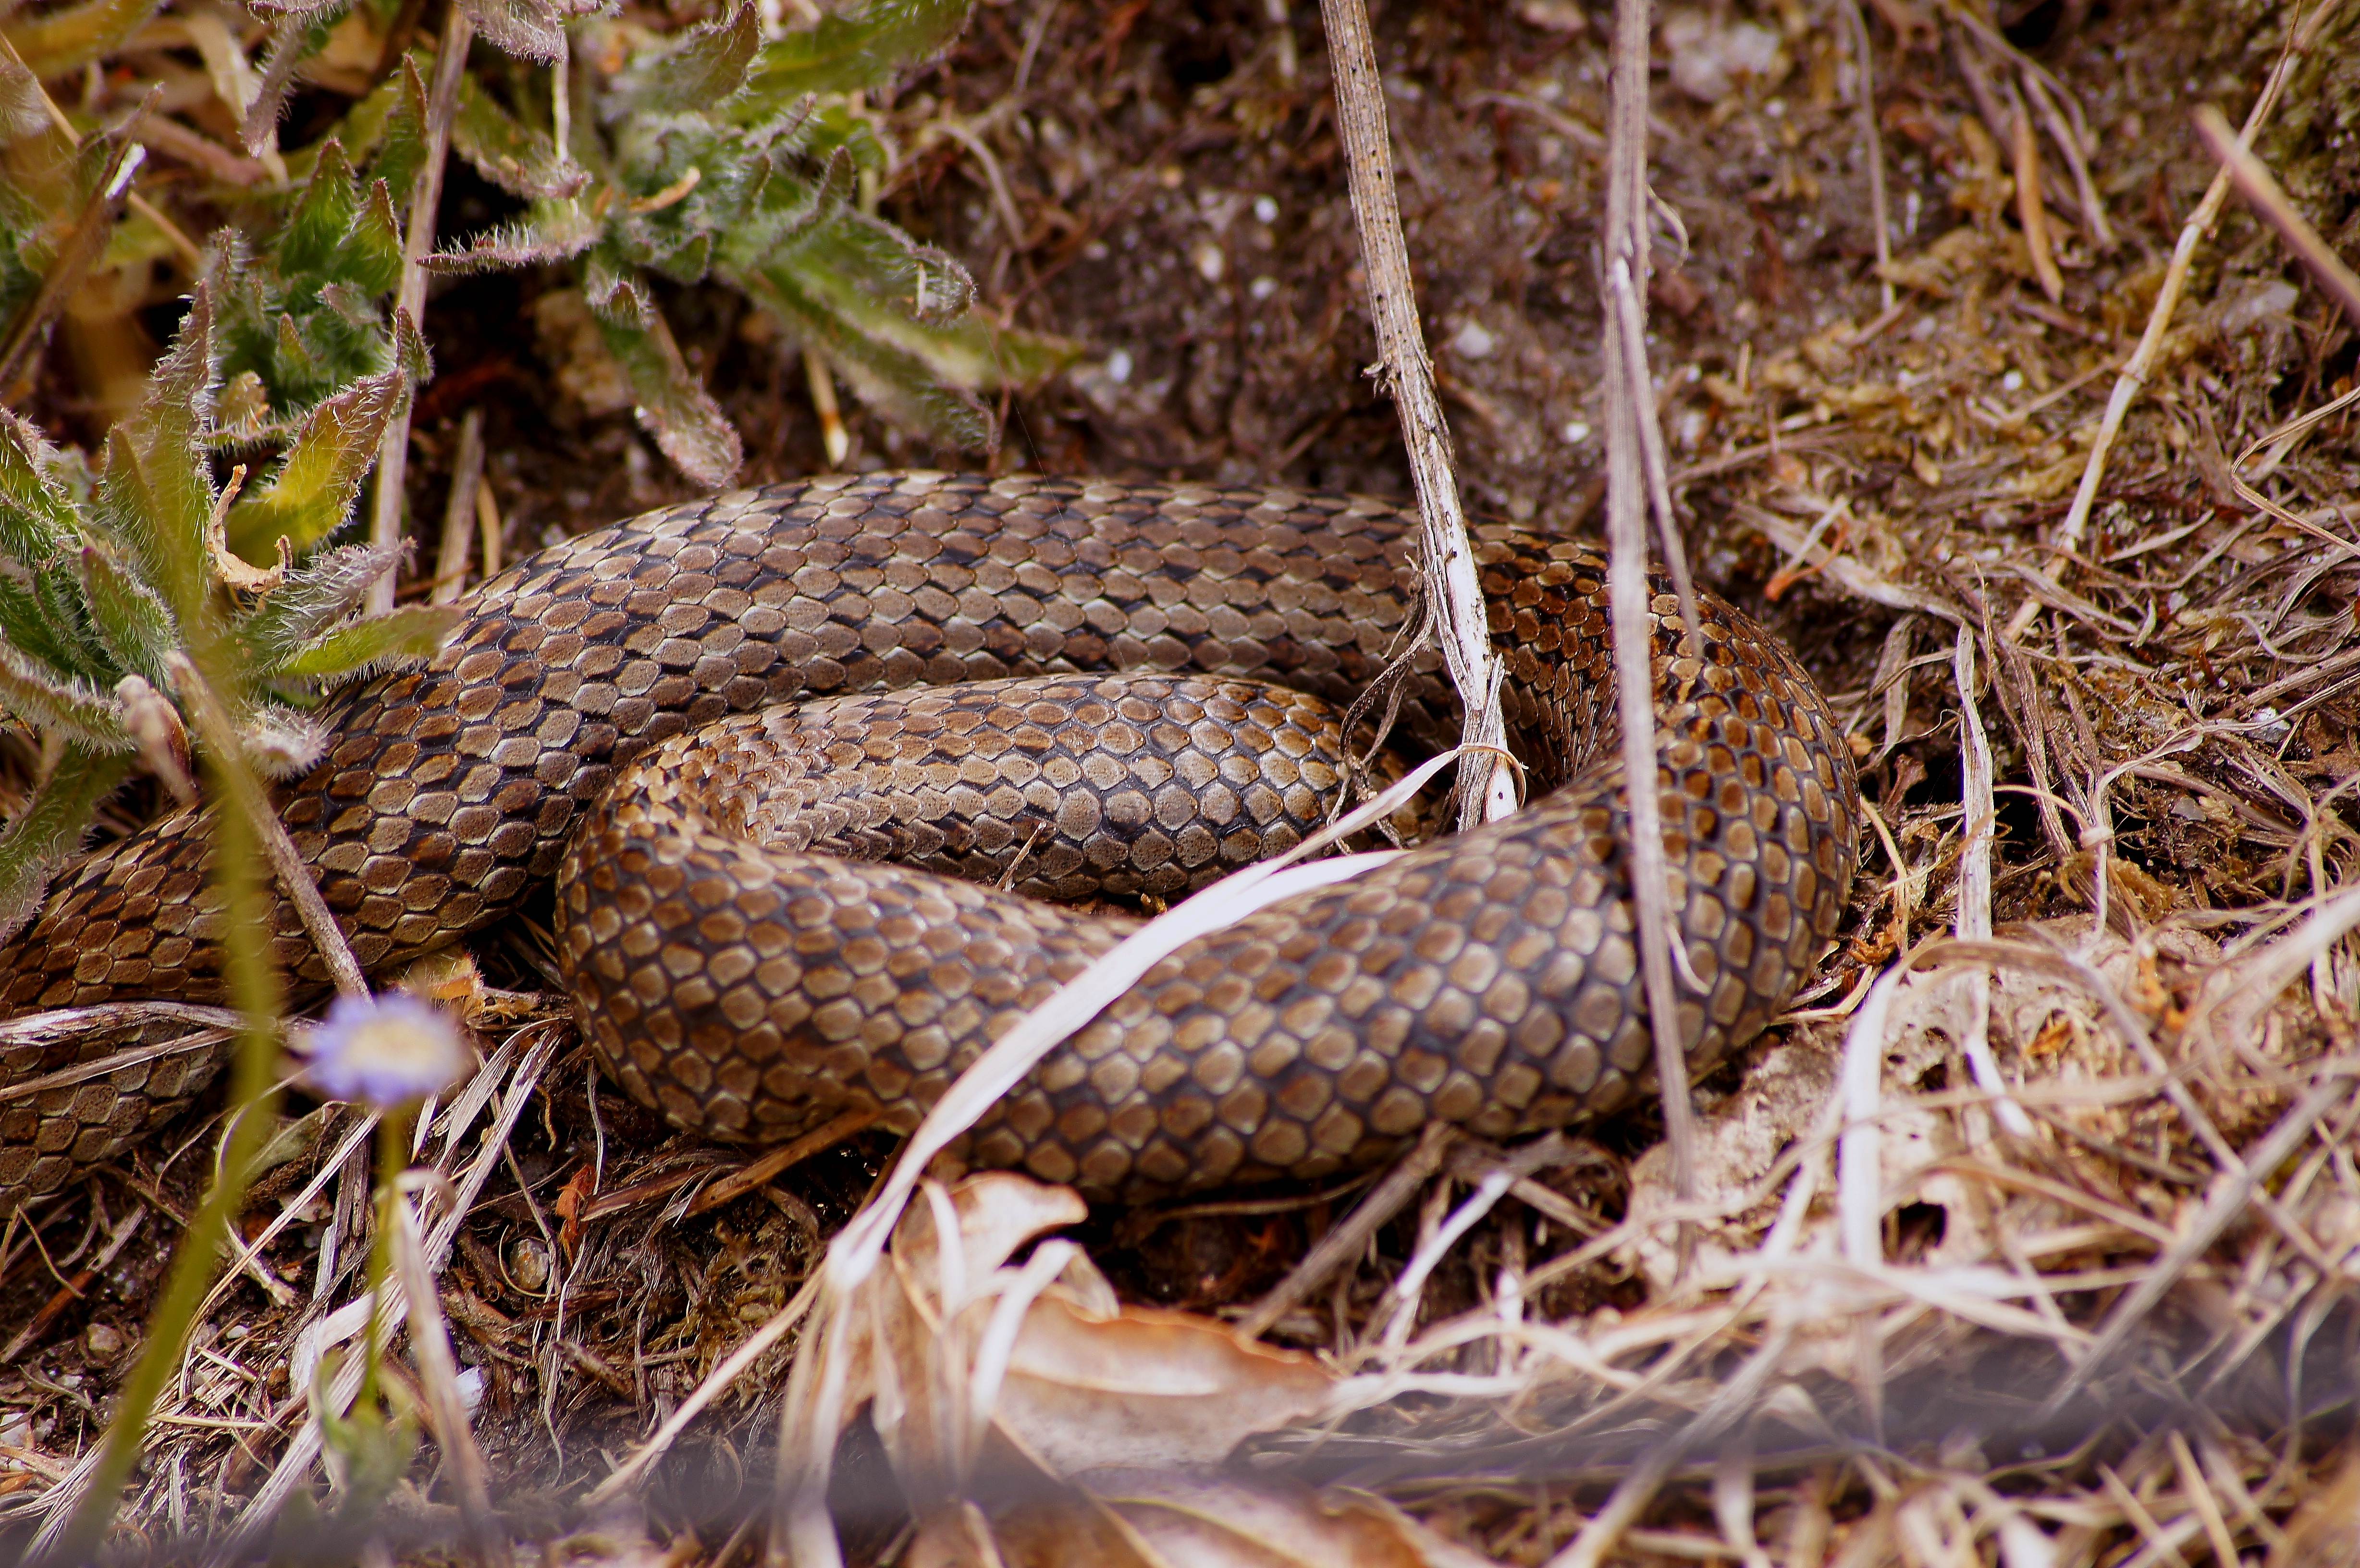
nature, wildlife, macro, reptile, fauna, animals, snake, rattlesnake, vertebrate, naturaleza, serpent, ggl1, animales, sonya55, viper, grass snake, garter snake, colubridae, eastern diamondback rattlesnake, scaled reptile, hognose snake